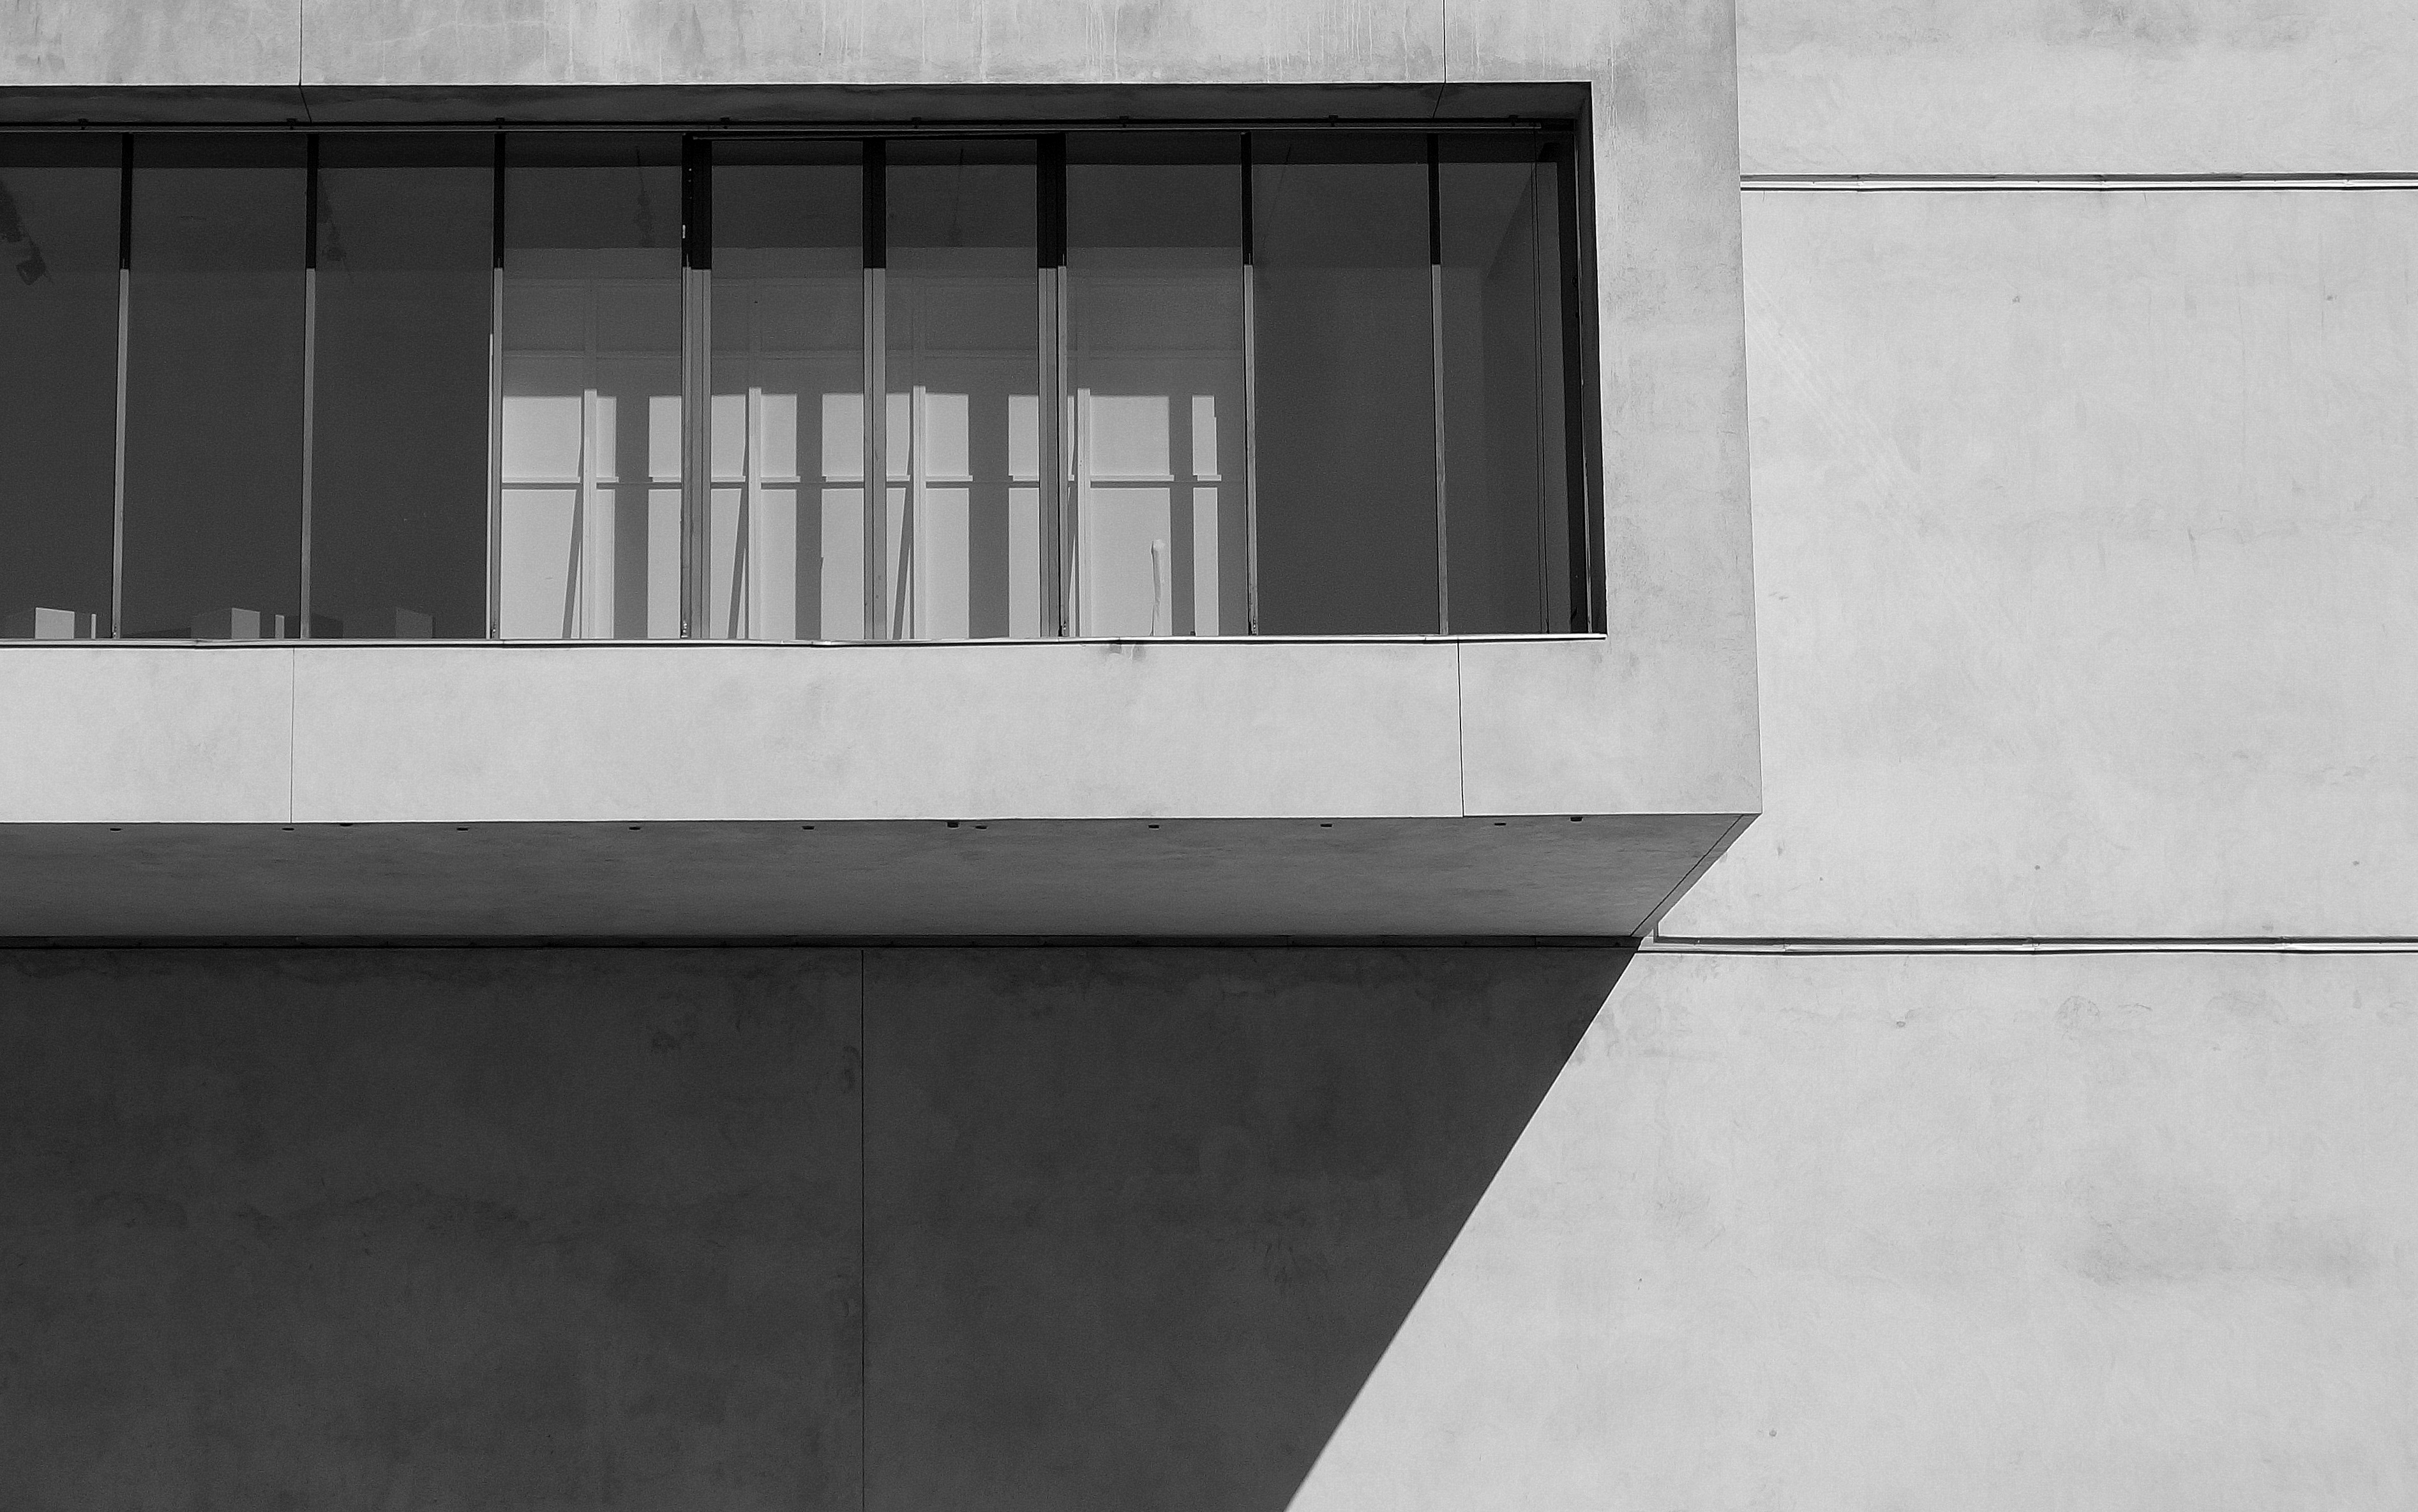
building, shadow, windows, wall, concrete, white, black, black and white, monochrome photography, architecture, structure, daytime, monochrome, house, window, facade, line, daylighting, angle, symmetry, glass